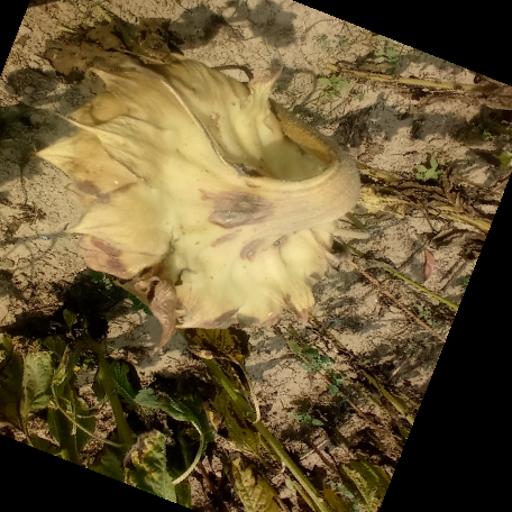
Label: Gray_mold